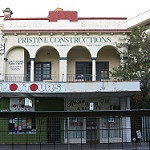
Label: buildings